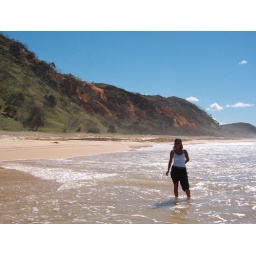
Odelia in the tiger shark infested ocean